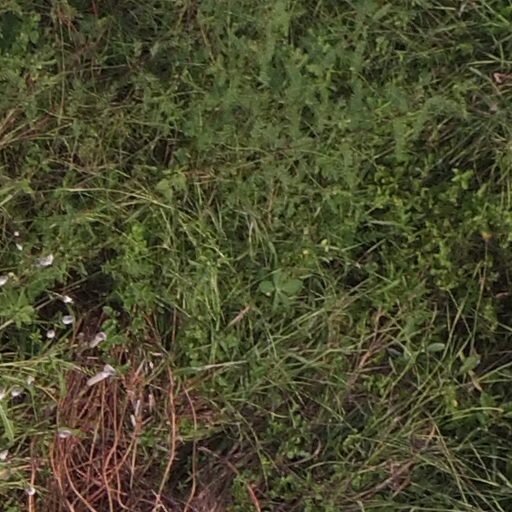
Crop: maize; corn